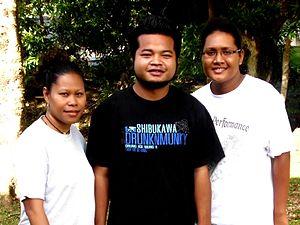
La politique étrangère des États fédérés de Micronésie est la politique menée par les États fédérés de Micronésie vis-à-vis des autres pays en vue de favoriser ses intérêts géostratégiques, politiques et économiques.